Dot plot (statistics)

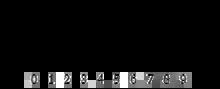
A dot plot of 50 random values from 0 to 9.

The dot plot as a representation of a distribution consists of group of data points plotted on a simple scale. Dot plots are used for continuous, quantitative, univariate data. Data points may be labelled if there are few of them.